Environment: real
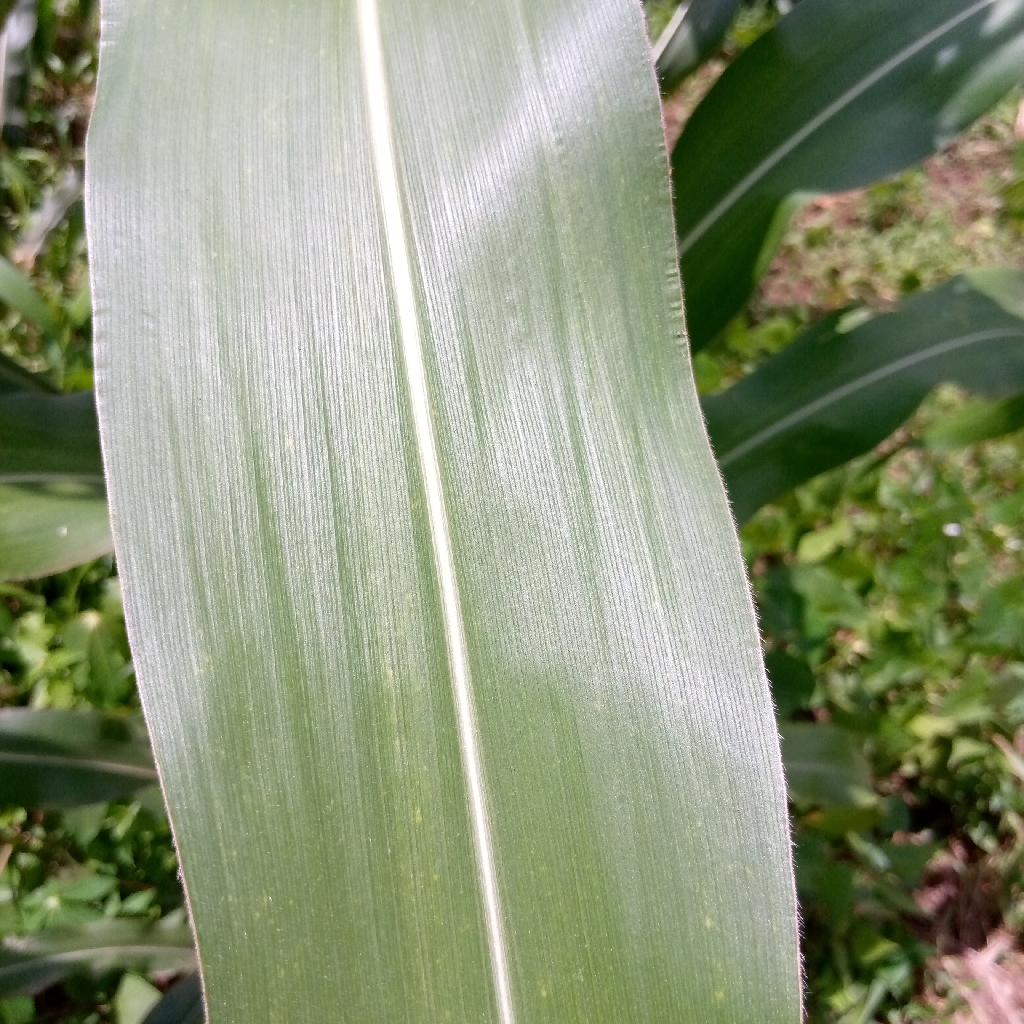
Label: healthy